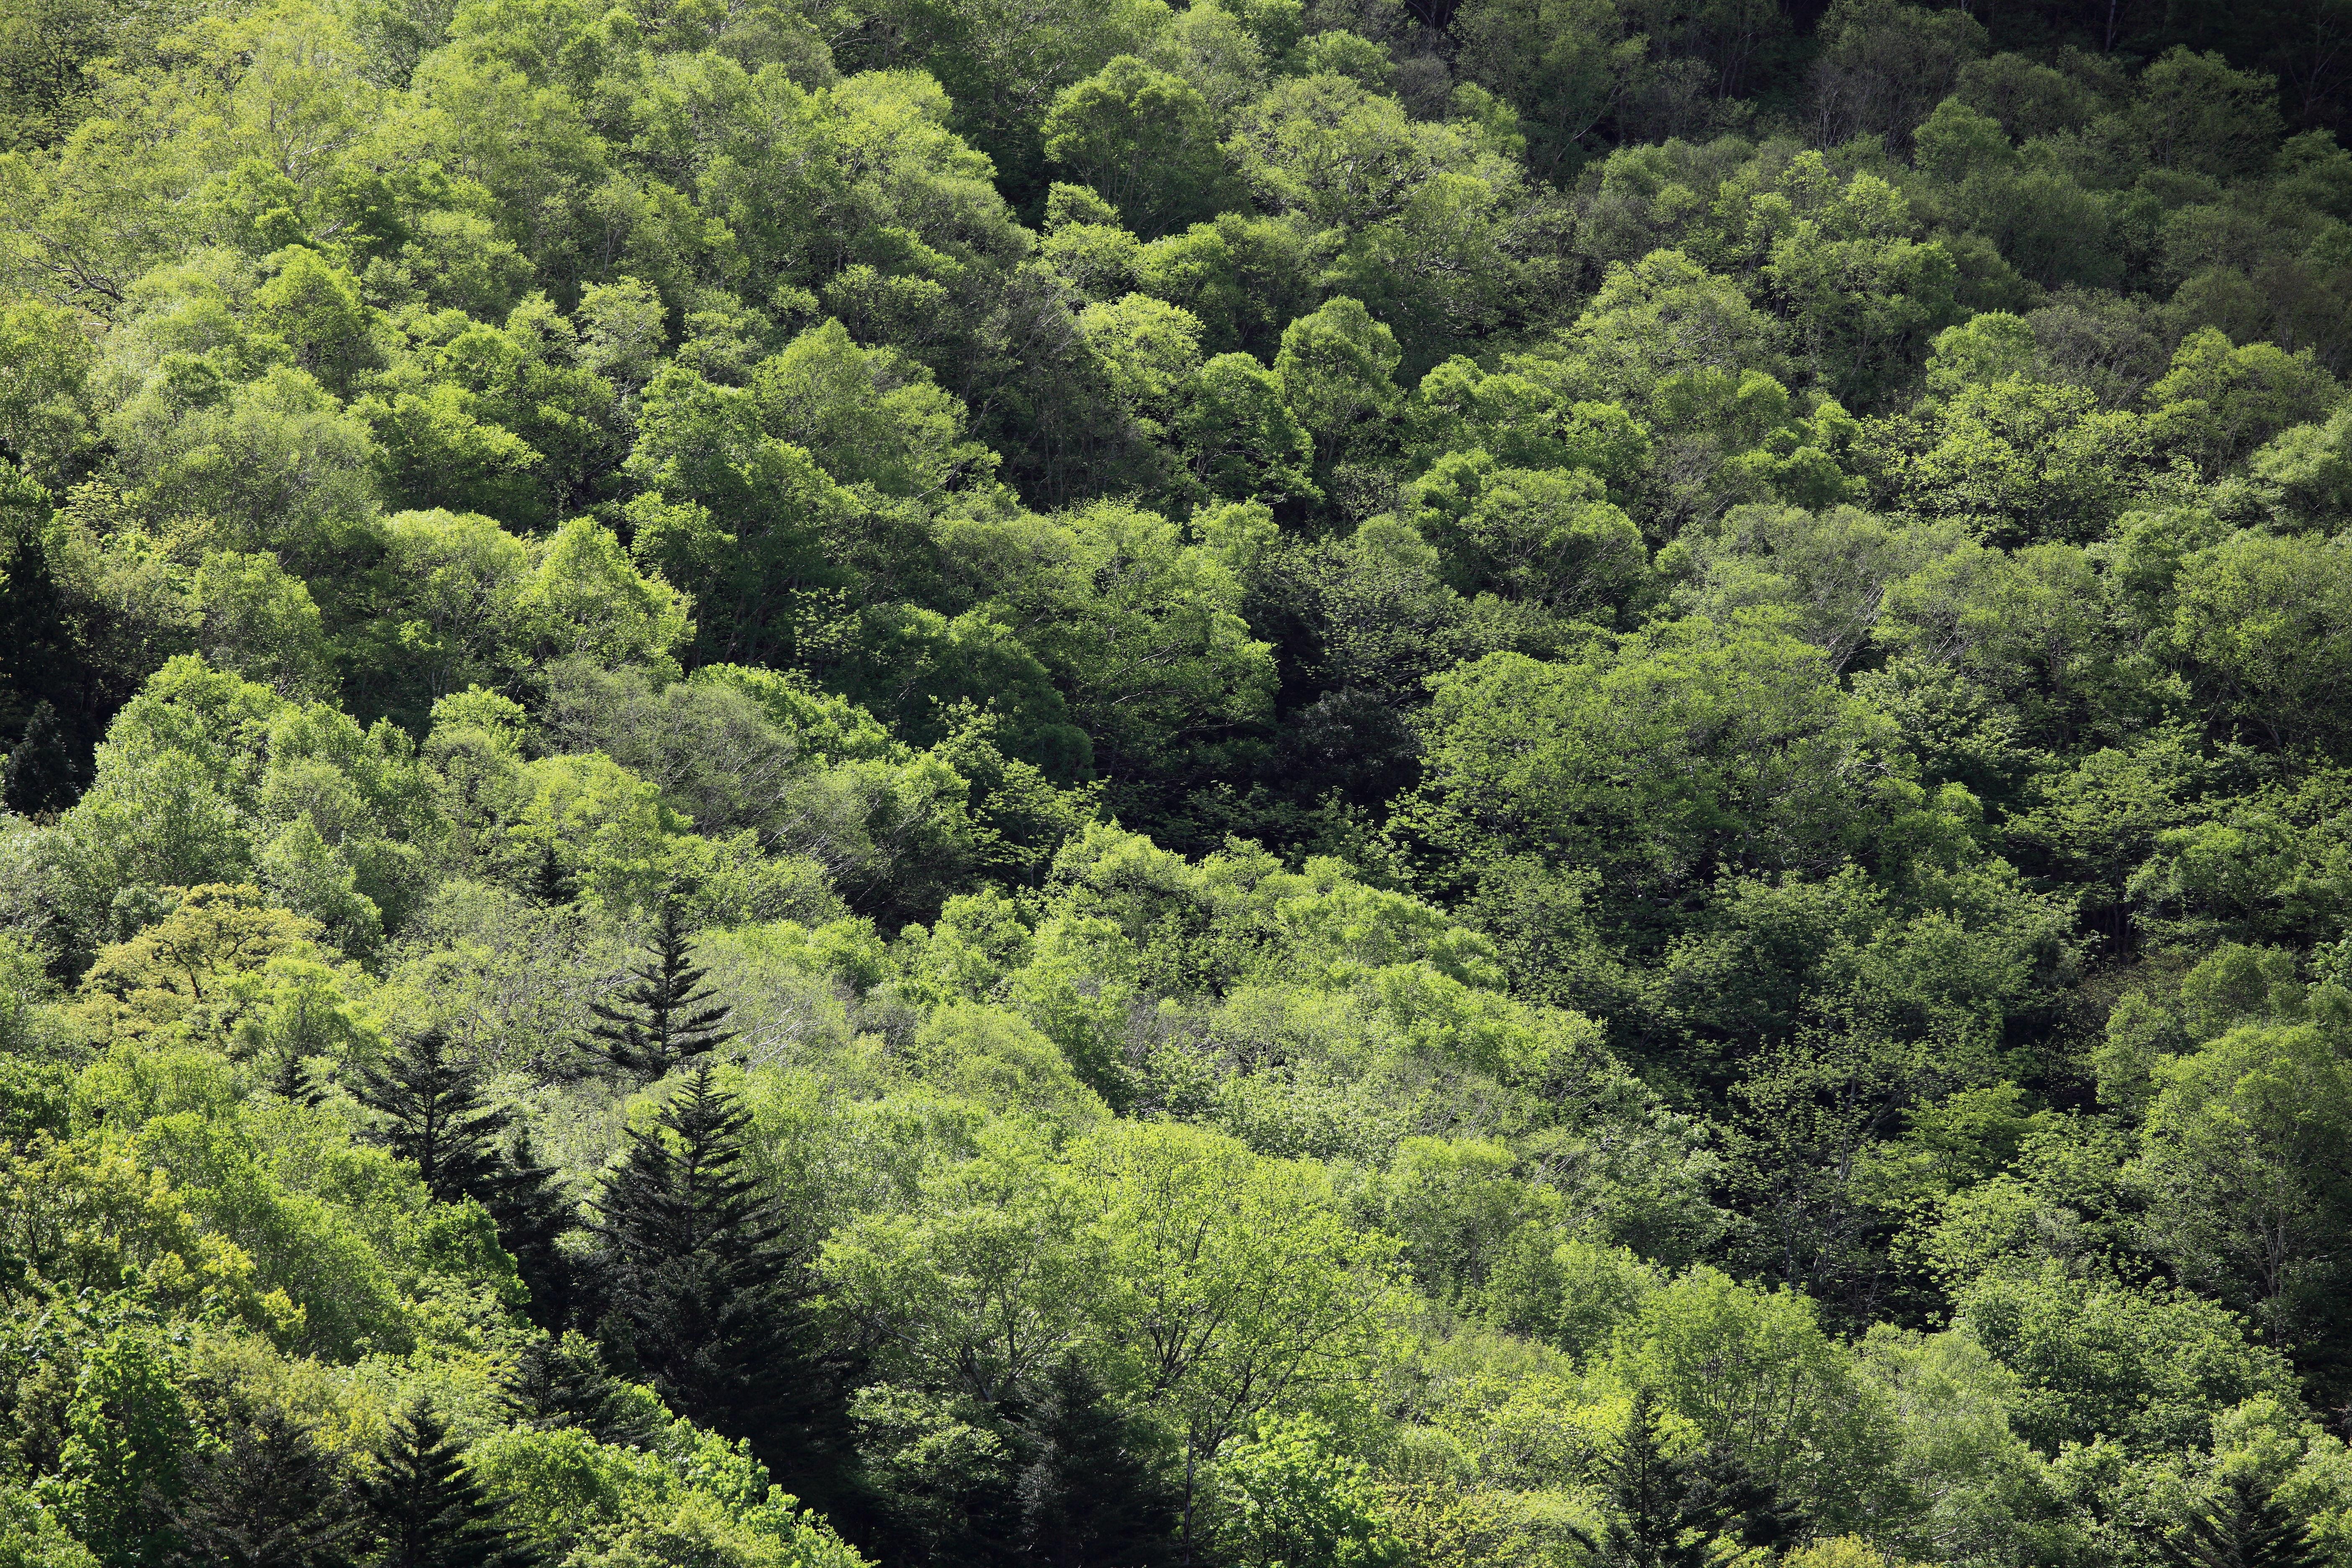
tree, nature, forest, wilderness, leaf, hill, green, high, jungle, cool image, vegetation, rainforest, plantation, 5d, hires, woodland, habitat, i, tone, markii, ecosystem, hi, res, resolution, gunma, katashina, hill station, biome, old growth forest, natural environment, geographical feature, temperate broadleaf and mixed forest, temperate coniferous forest